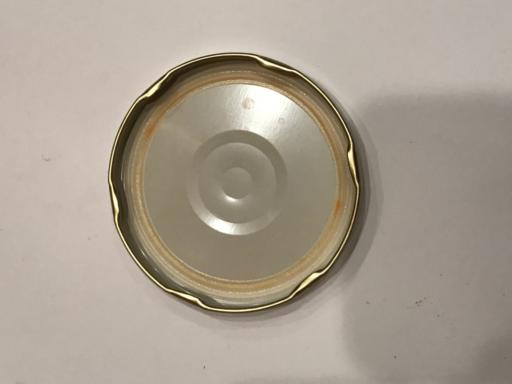
Label: metal